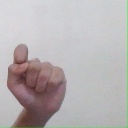
अक्षर: घ